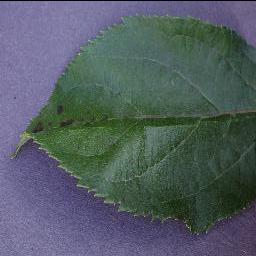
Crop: apple
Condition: scab